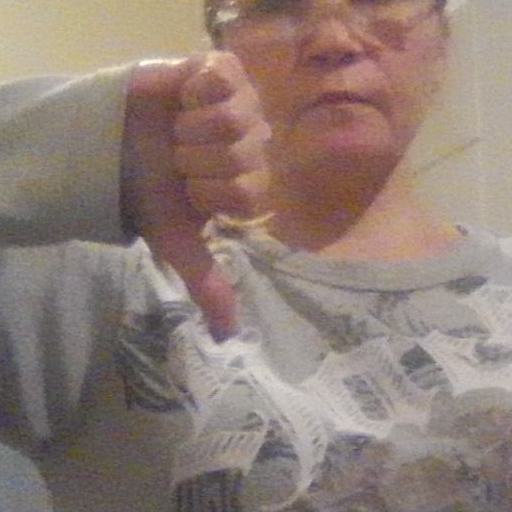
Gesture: dislike